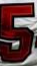
Number: 5